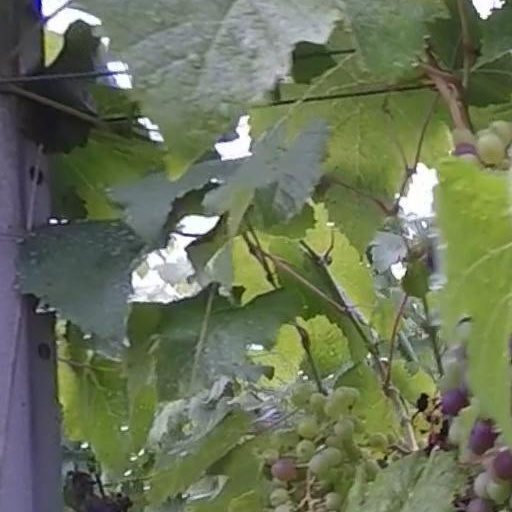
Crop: grape